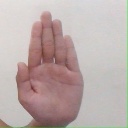
अक्षर: ध